Unknown Man of San Marino

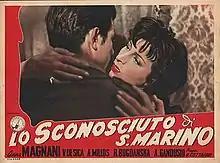

The Unknown Man of San Marino is a 1946 Italian drama film directed by Michał Waszyński and starring Anna Magnani, Vittorio De Sica and Antonio Gandusio.